Gabriel Terra

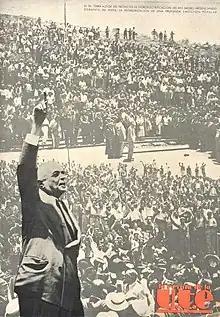
Speech by Dr. Gabriel Terra to thousands of workers in 1937, U.T.E Magazine. He ends by saying:"While the men of the opposition discuss whether or not they should go to vote, you workers of the Homeland work to carry out this great work. We want the progress of the country, we want a powerful country, we want an independent country, Long live the Homeland! Long live the workers of my country! Long live the March Revolution!".

During his mandate, an aggressive import substitution industrialization policy was developed: between 1933 and 1938 the industry grew by 160%, more than 14,500 new factories were founded, and important public works were carried out, such as a massive program of road construction and workers' housing through the Ministry of Public Works. In addition, the "National Institute of Affordable Housing" was created.